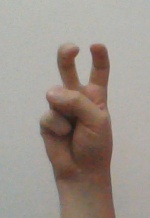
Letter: toot